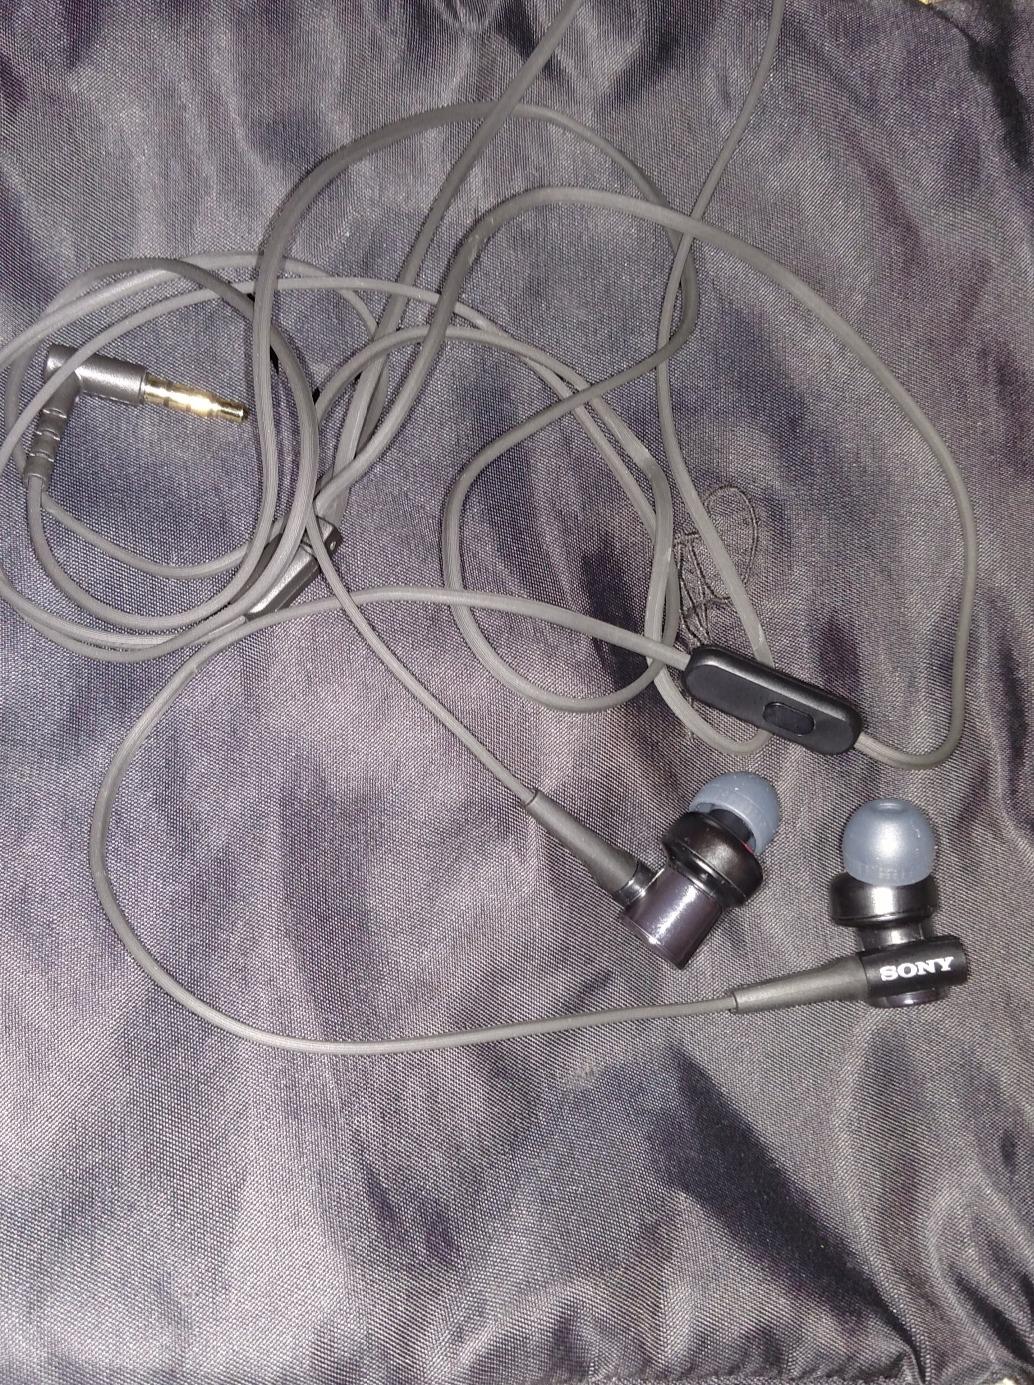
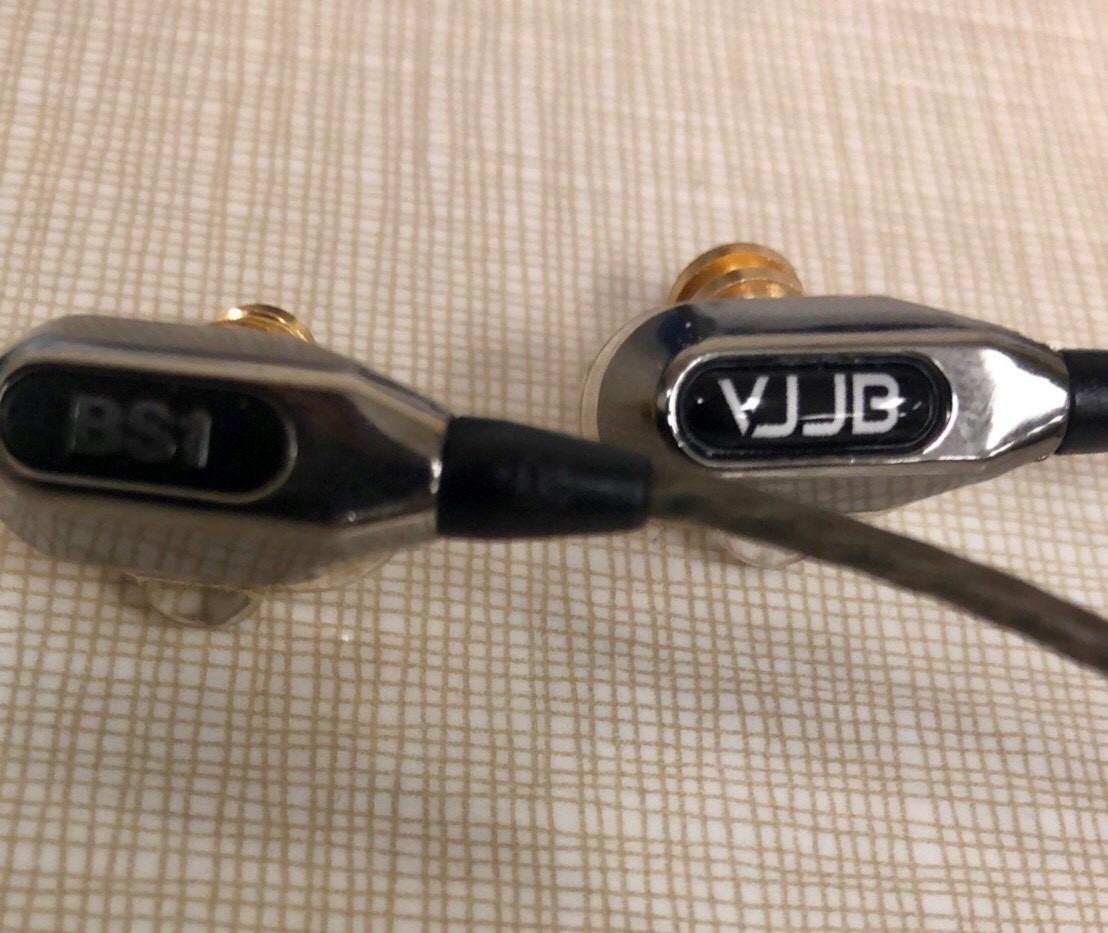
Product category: headphones
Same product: no